Augur buzzard

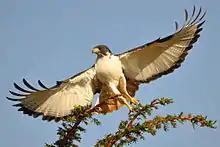
An augur buzzard in Serengeti National Park.

Augur buzzards are one of two larger "Buteo" species native to Africa, alongside their cousins, the similarly sized jackal buzzard. Adults measure about with a large wingspan of . Males weigh from , while females weigh from . A small sample of 5 augur buzzard weighed an average of while 22 birds averaged in wingspan. The adult augur buzzard is strikingly plumaged and essentially unmistakable if seen well. It is an almost black brown above with a rufous tail that stands out strongly in contrast. The primary flight feathers are blackish and the secondaries off-white, both barred with black. Below the chin and around the throat is mainly white, and the rest of the underparts and the underwing coverts are rich rufous. The flight feathers from below are white, tipped with black to form a dark trailing edge to the wing.